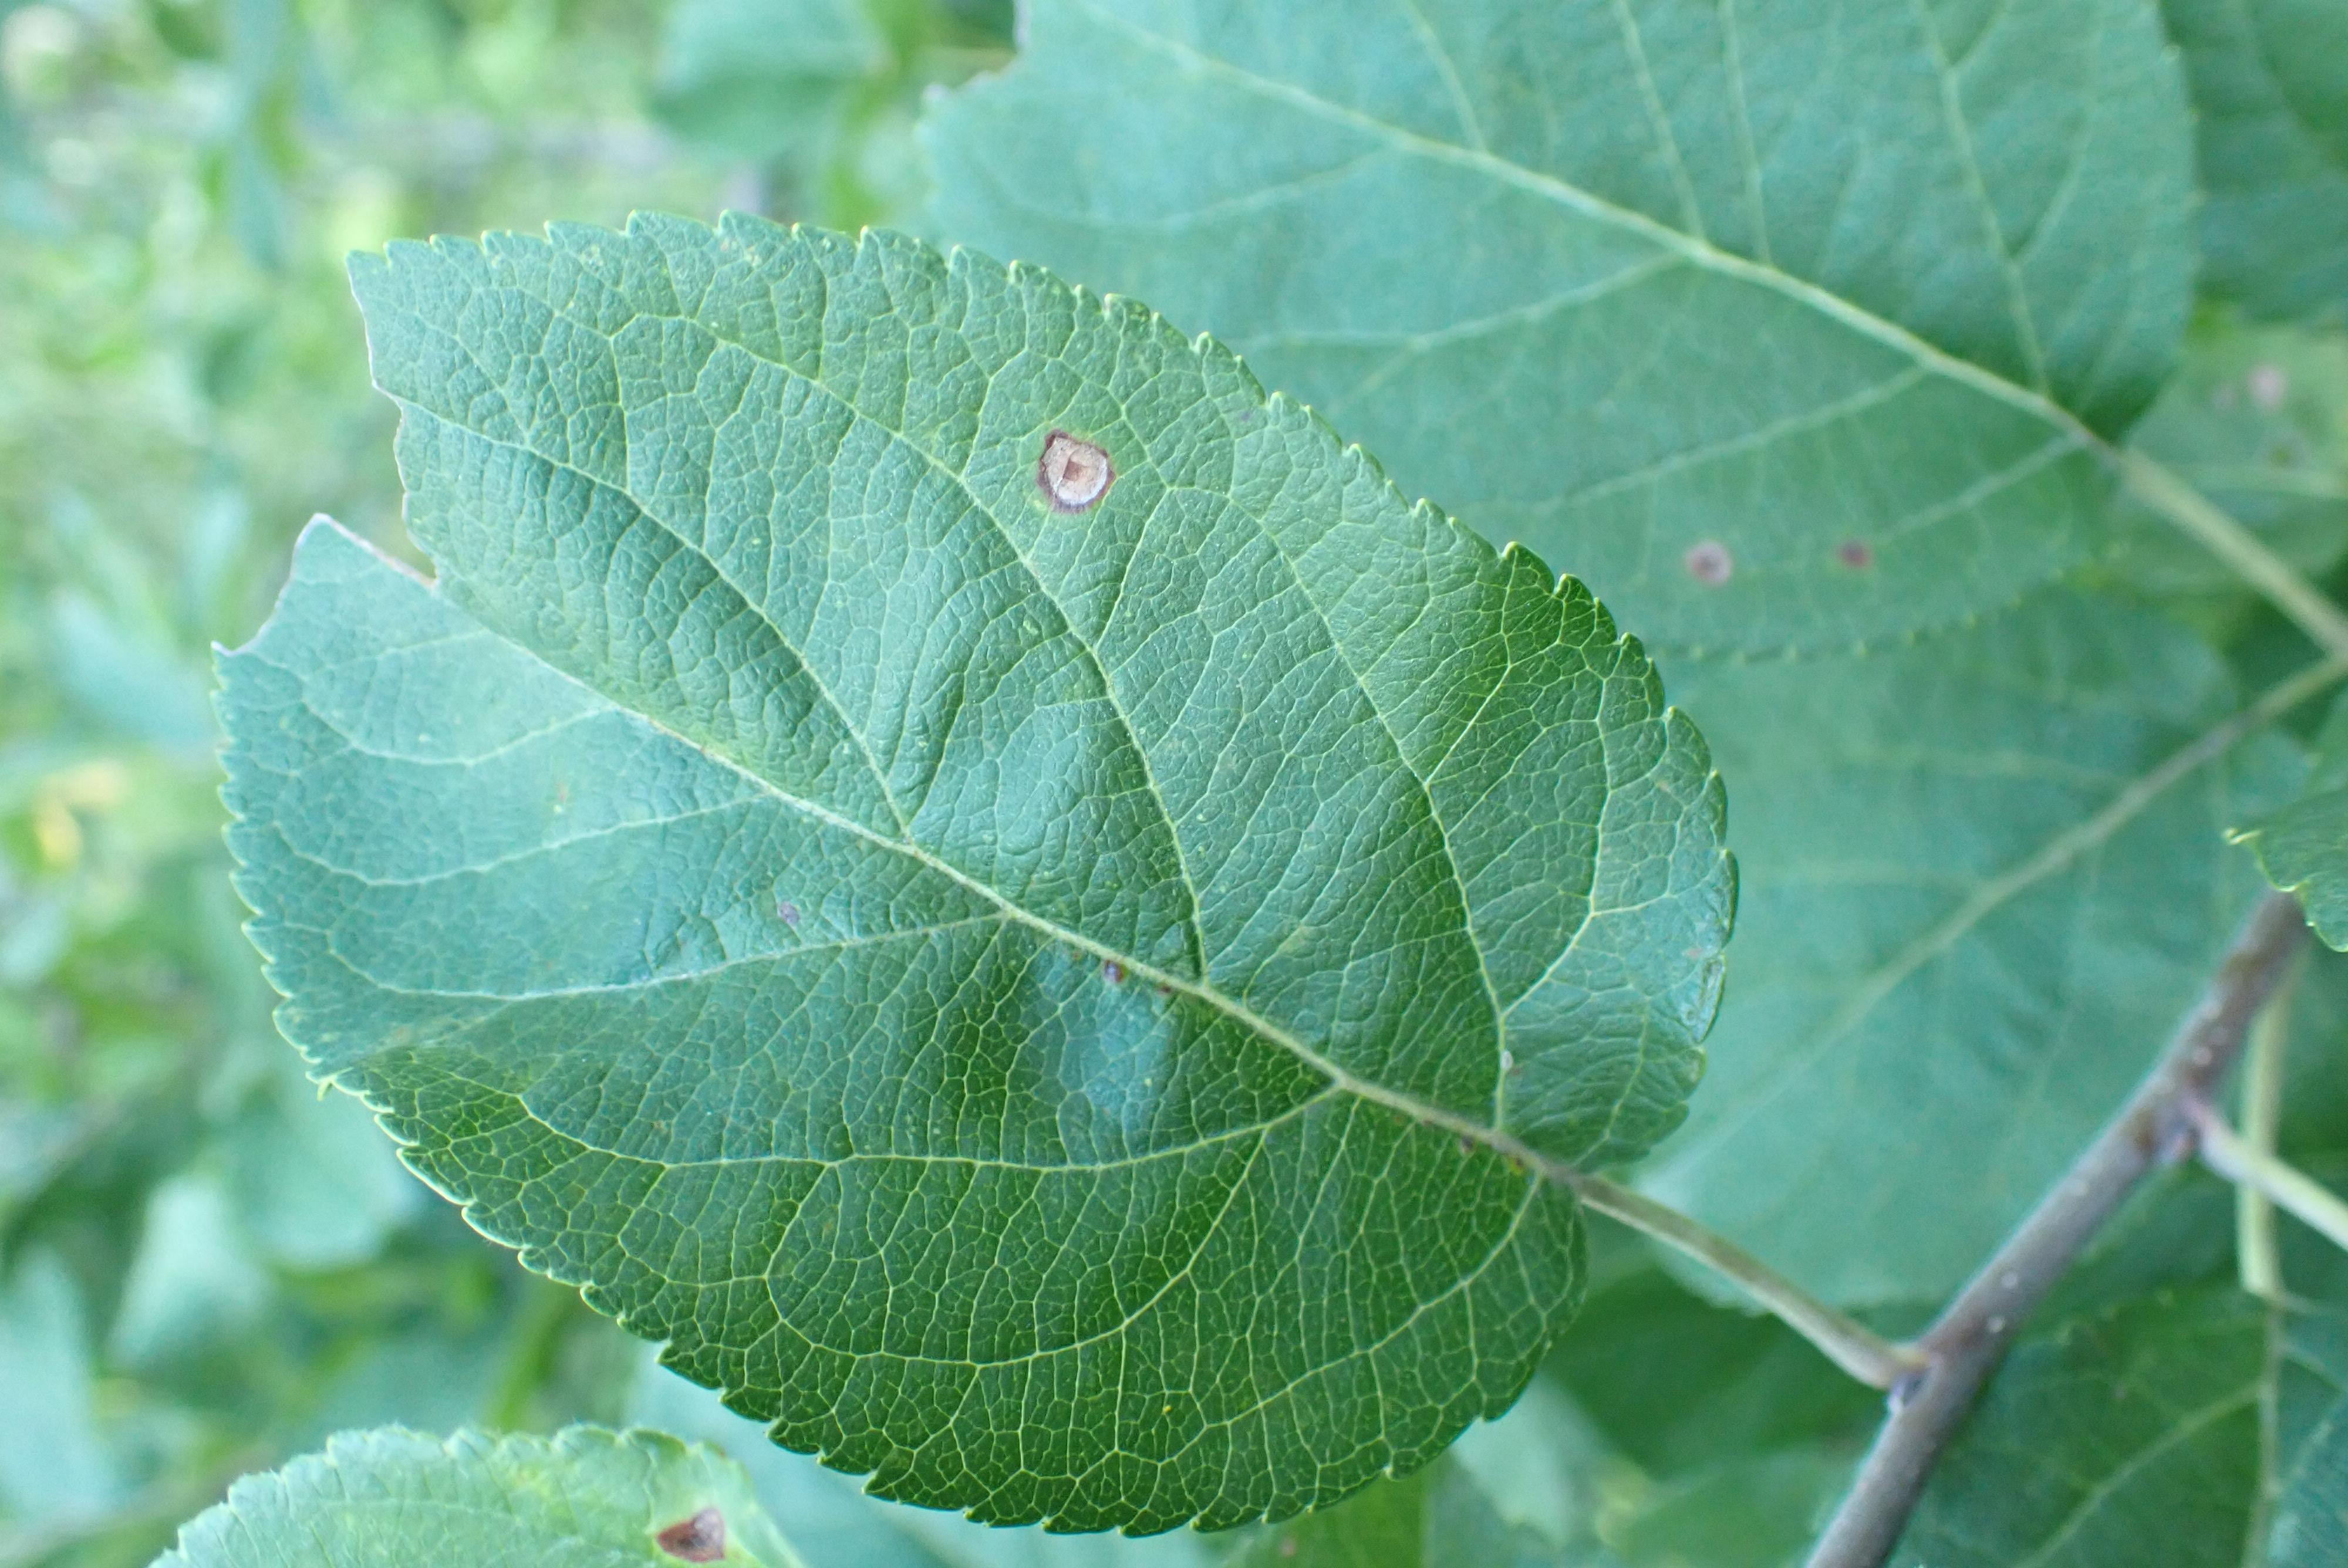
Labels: frog_eye_leaf_spot